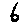
Label: 6